Political systems of the Asante Empire

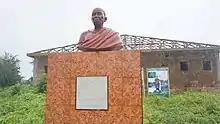
Queen Yaa Asantewaa led her state, Ejisu, in the War of the Golden Stool against the British.

The Asante Empire was made up of a number of states grouped together and headed by a monarch. The Asantehene was regarded as "primus inter pares". Thus, he was the highest form of authority in the empire and he held more power than the paramount chiefs known as the Amanhene, who were leaders of Asante states such as Mampong, Kokufu, Ejisu, Juaben and Bekwai. But the Asantehene did not enjoy absolute royal rule; several checks curbed any abuse of power. All Asante authorities including the Asantehene, pledged allegiance to the Golden stool. The Asantehene was the chief judge, chief administrator and commander-in-chief of the Asante army.